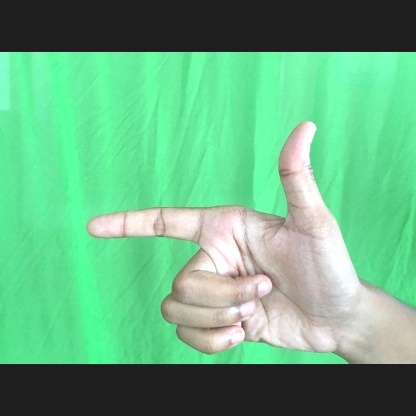
Mudra: Chandrakala